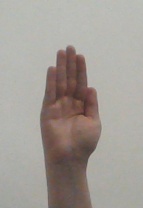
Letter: seen